Black Rock FC

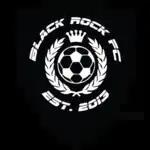
Alternate logo

The club was established in 2013 to develop Berkshire County players and prep school athletes of all ages from grassroots programs through its U19 Academy team.